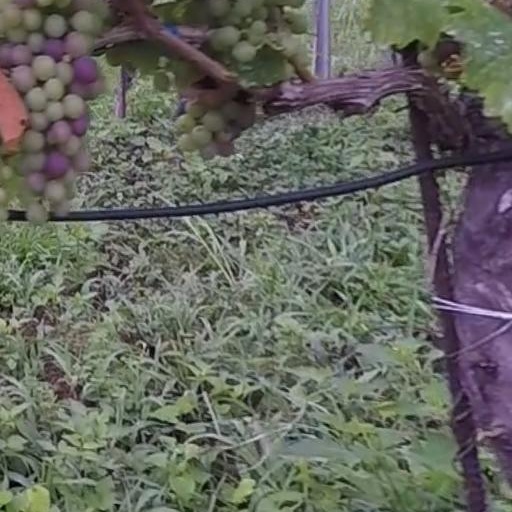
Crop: grape